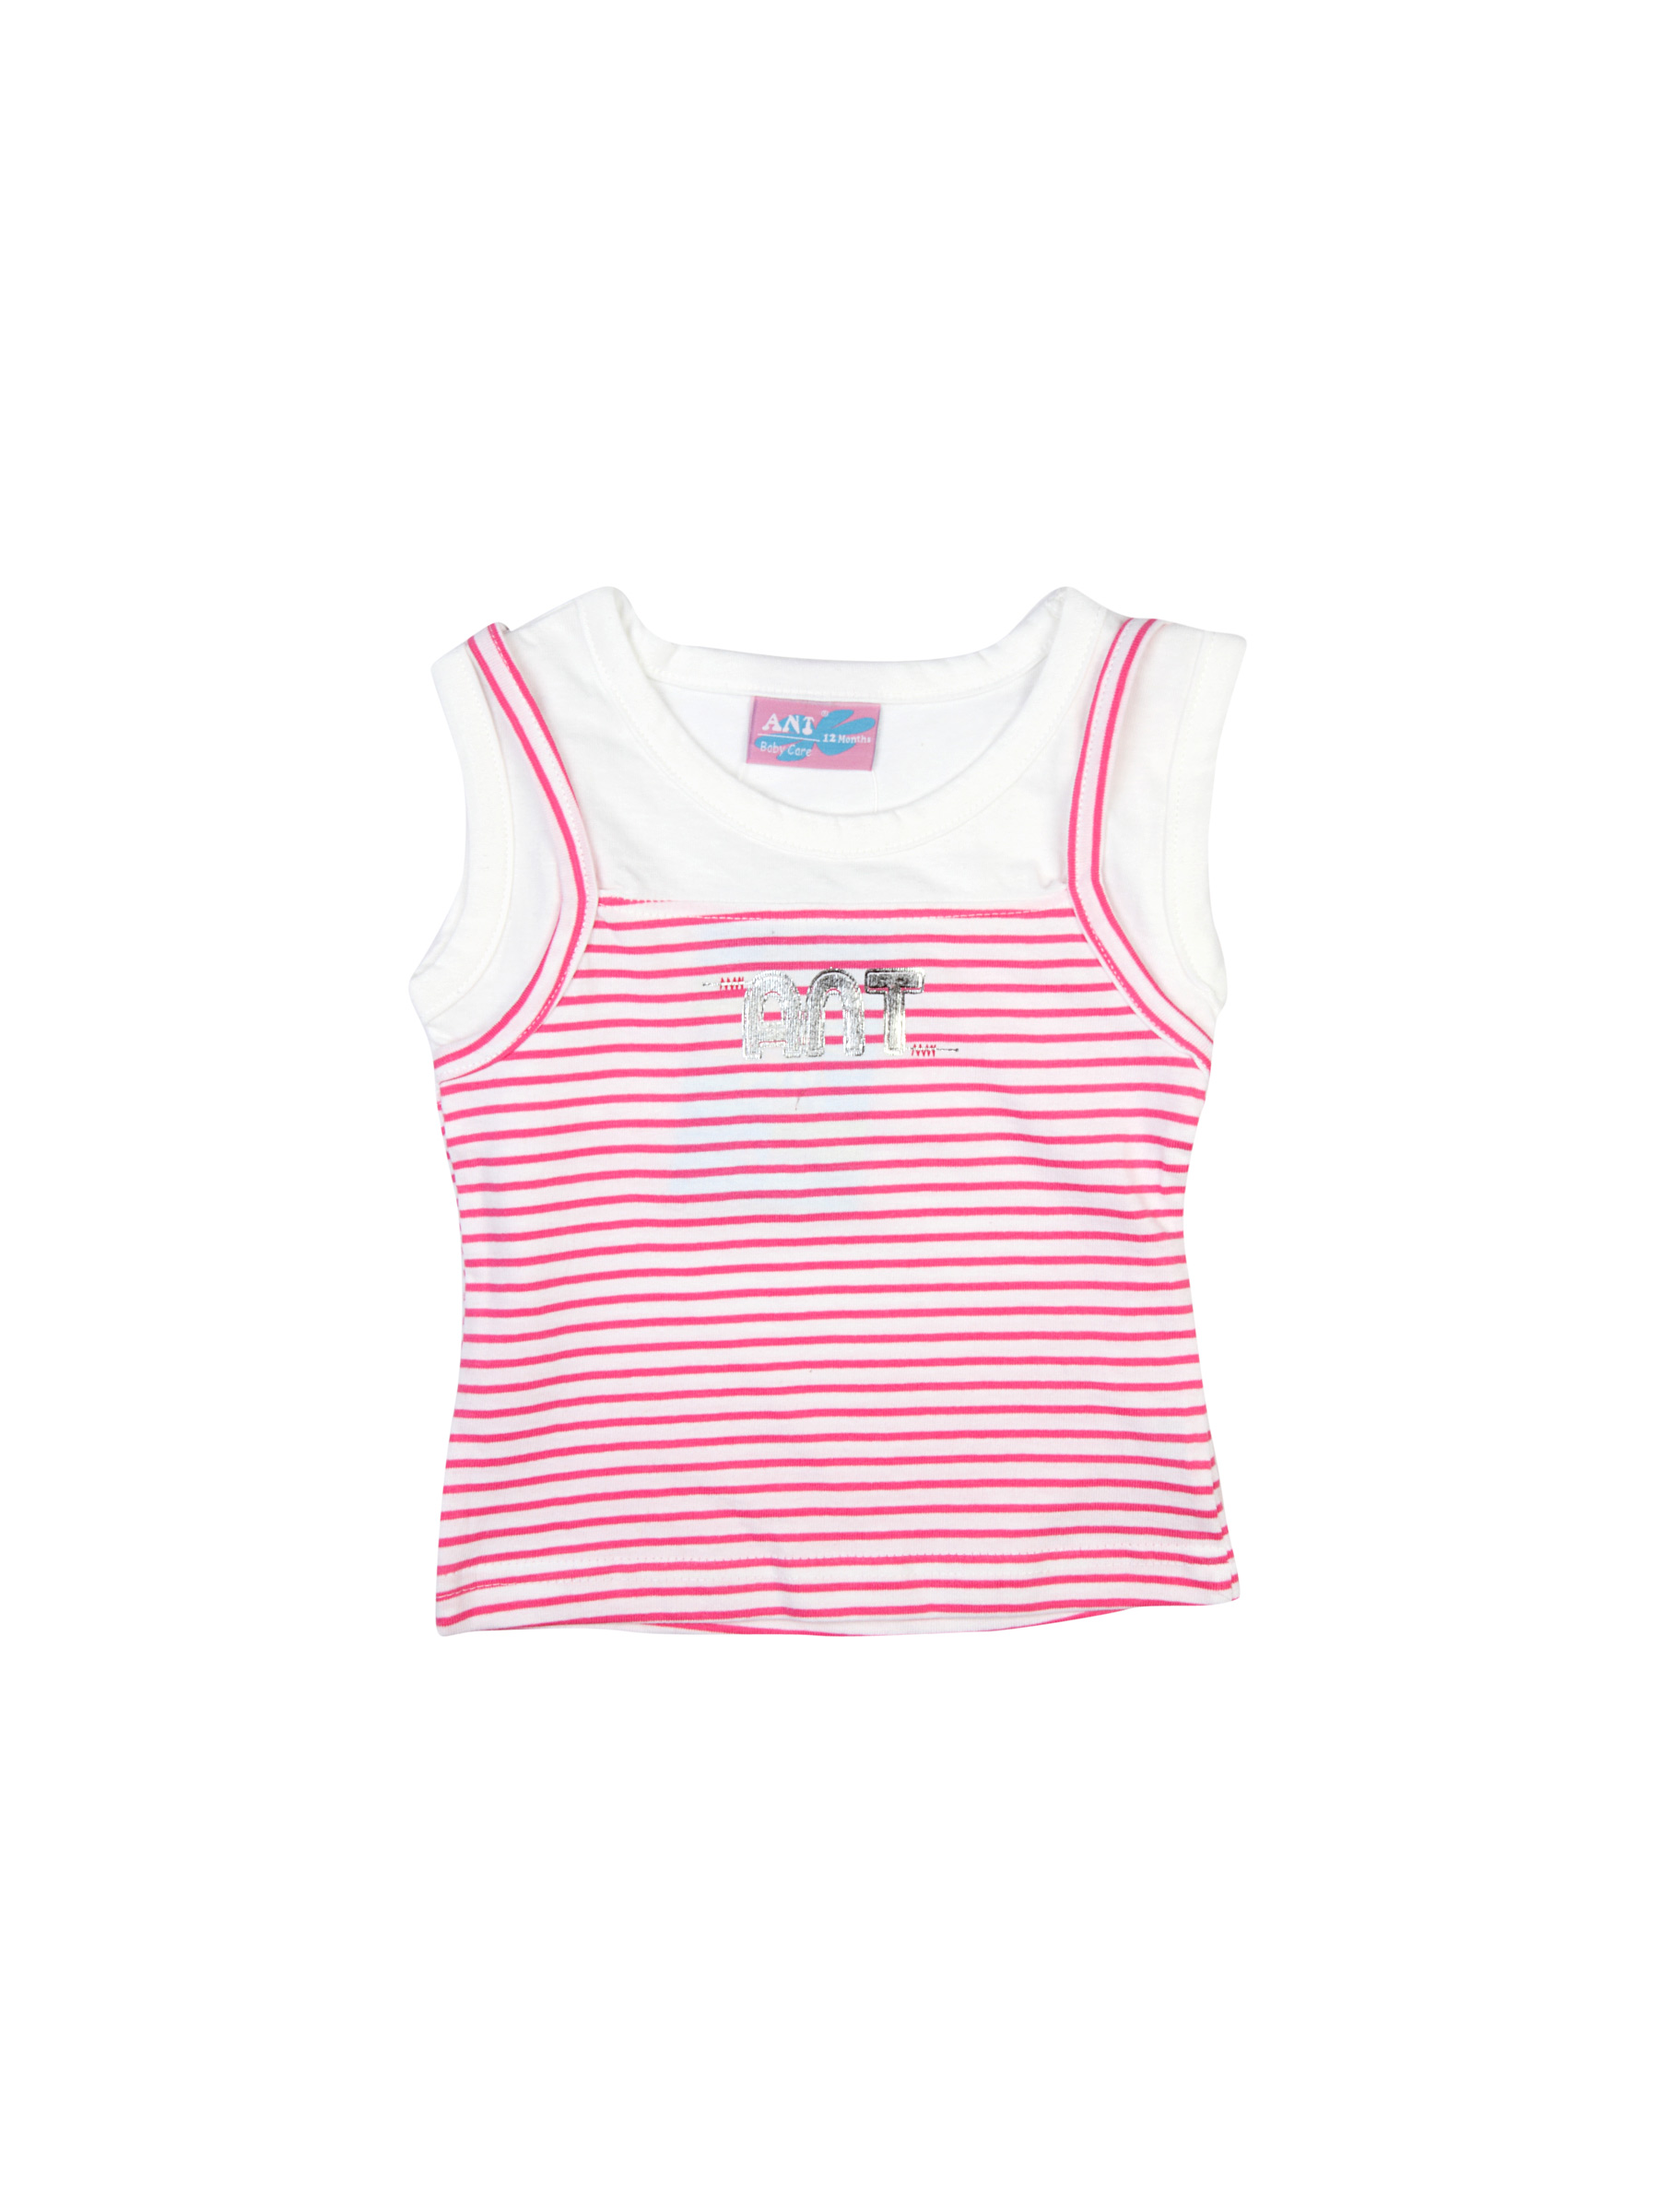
Ant Kids Pink Tops
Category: Apparel / Topwear / Tops
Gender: Women
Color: Pink
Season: Fall 2011
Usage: Casual